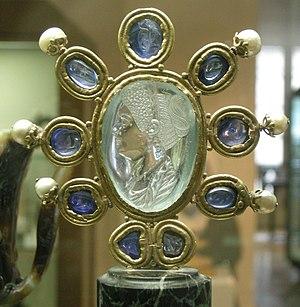
La croix de Lothaire est une croix processionnelle conservée au trésor de la cathédrale d'Aix-la-Chapelle. Réalisée vers l'an mille, en 984, elle compte parmi les chefs-d'œuvre de l'art ottonien.